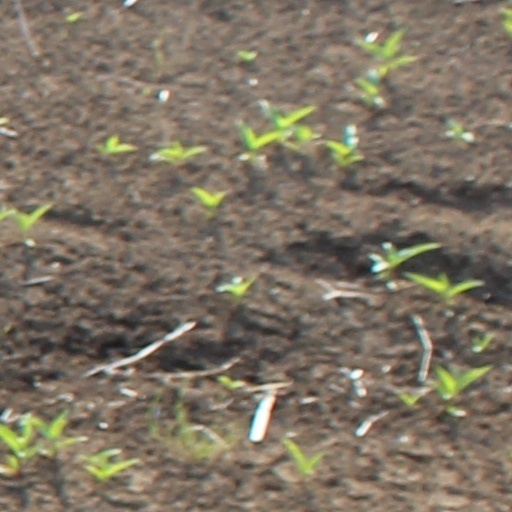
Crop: wheat